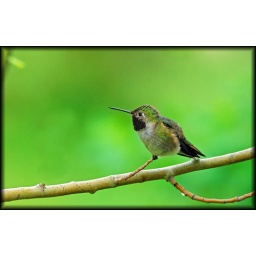
Broad-tailed Hummingbirds have a black throat patch (gorget) that reflects rosy red in sunlight